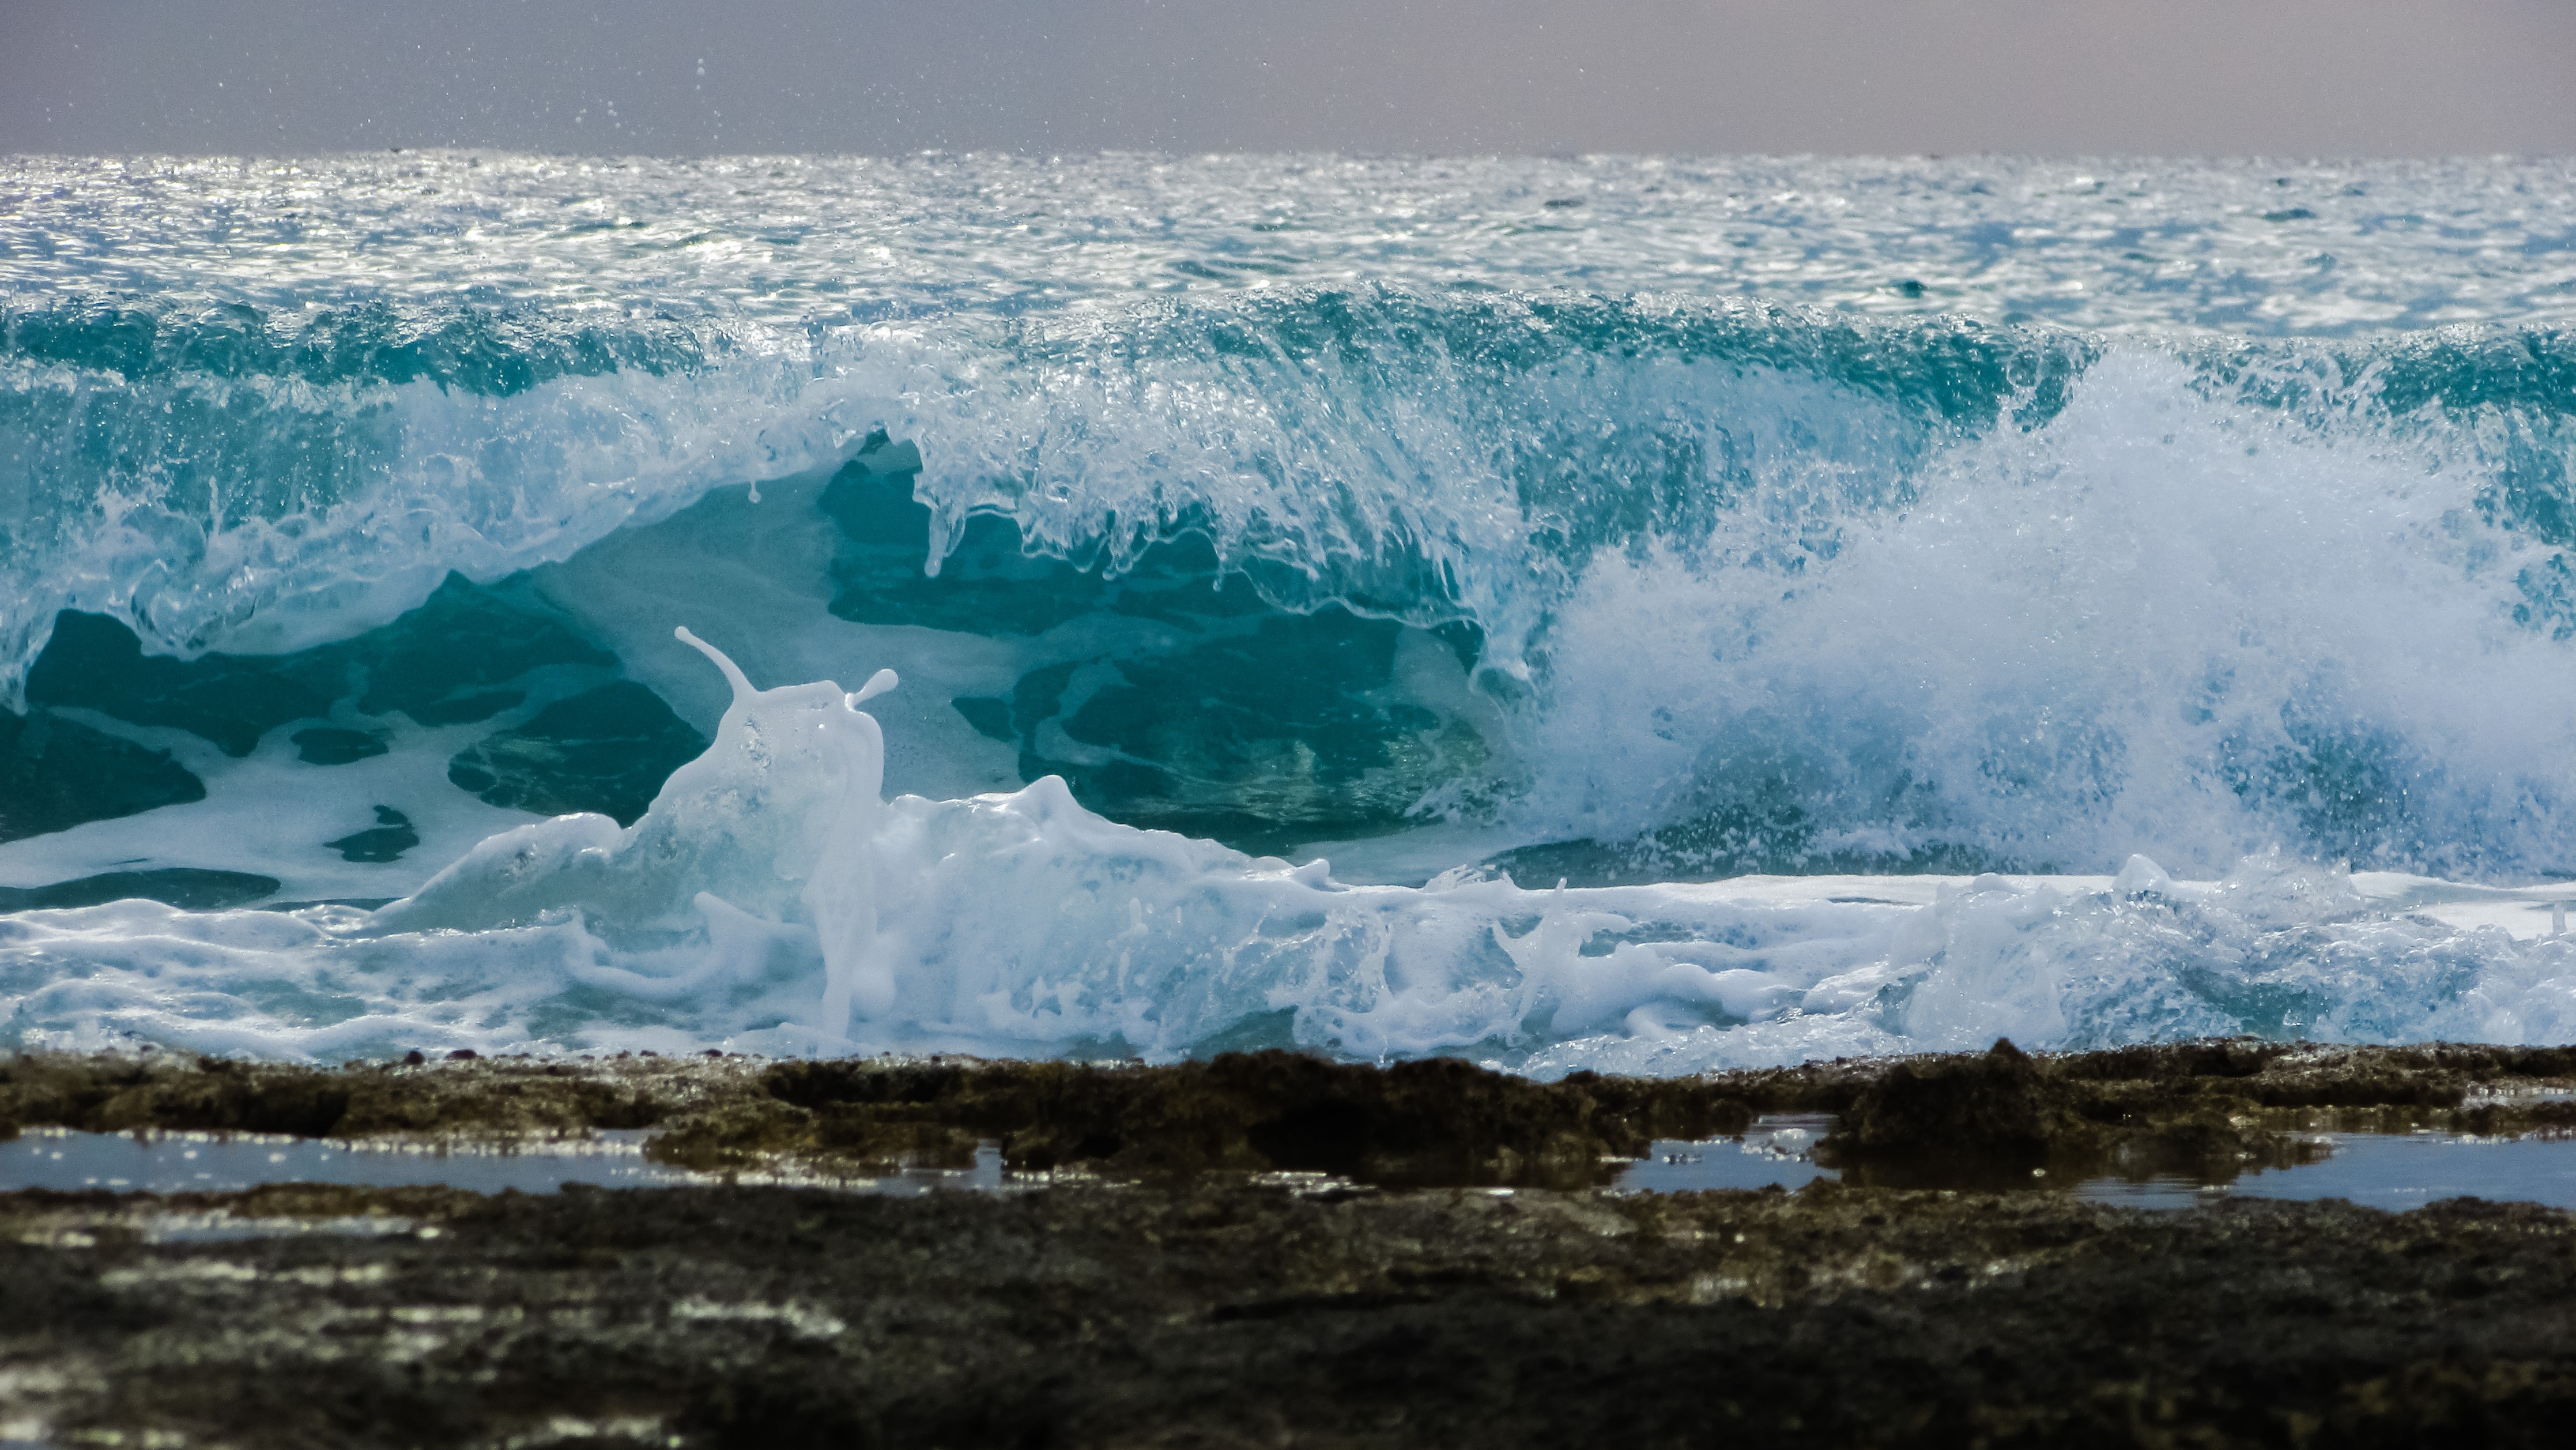
beach, sea, coast, water, nature, ocean, winter, wave, foam, ice, splash, spray, arctic, iceberg, drops, freezing, smashing, arctic ocean, wind wave, ice cap